Battle of France

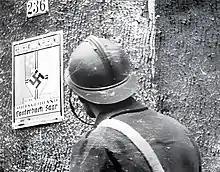
French soldier in the German village of Lauterbach in Saarland

On 7 September, in accordance with the Franco-Polish alliance, France began the Saar Offensive with an advance from the Maginot Line into the Saar. France had mobilised 98 divisions (all but 28 of them reserve or fortress formations) and 2,500 tanks against a German force consisting of 43 divisions (32 of them reserves) and no tanks. The French advanced until they met the thin and undermanned Siegfried Line. On 17 September, Gamelin gave the order to withdraw French troops to their starting positions; the last of them left Germany on 17 September, the day of the Soviet invasion of Poland. Following the Saar Offensive, a period of inaction called the Phoney War (the French , joke war or the German , sitting war) set in between the belligerents. Adolf Hitler had hoped that France and Britain would acquiesce in the conquest of Poland and quickly make peace. On 6 October, in a speech to the Reichstag he made a peace offer to the Western powers.